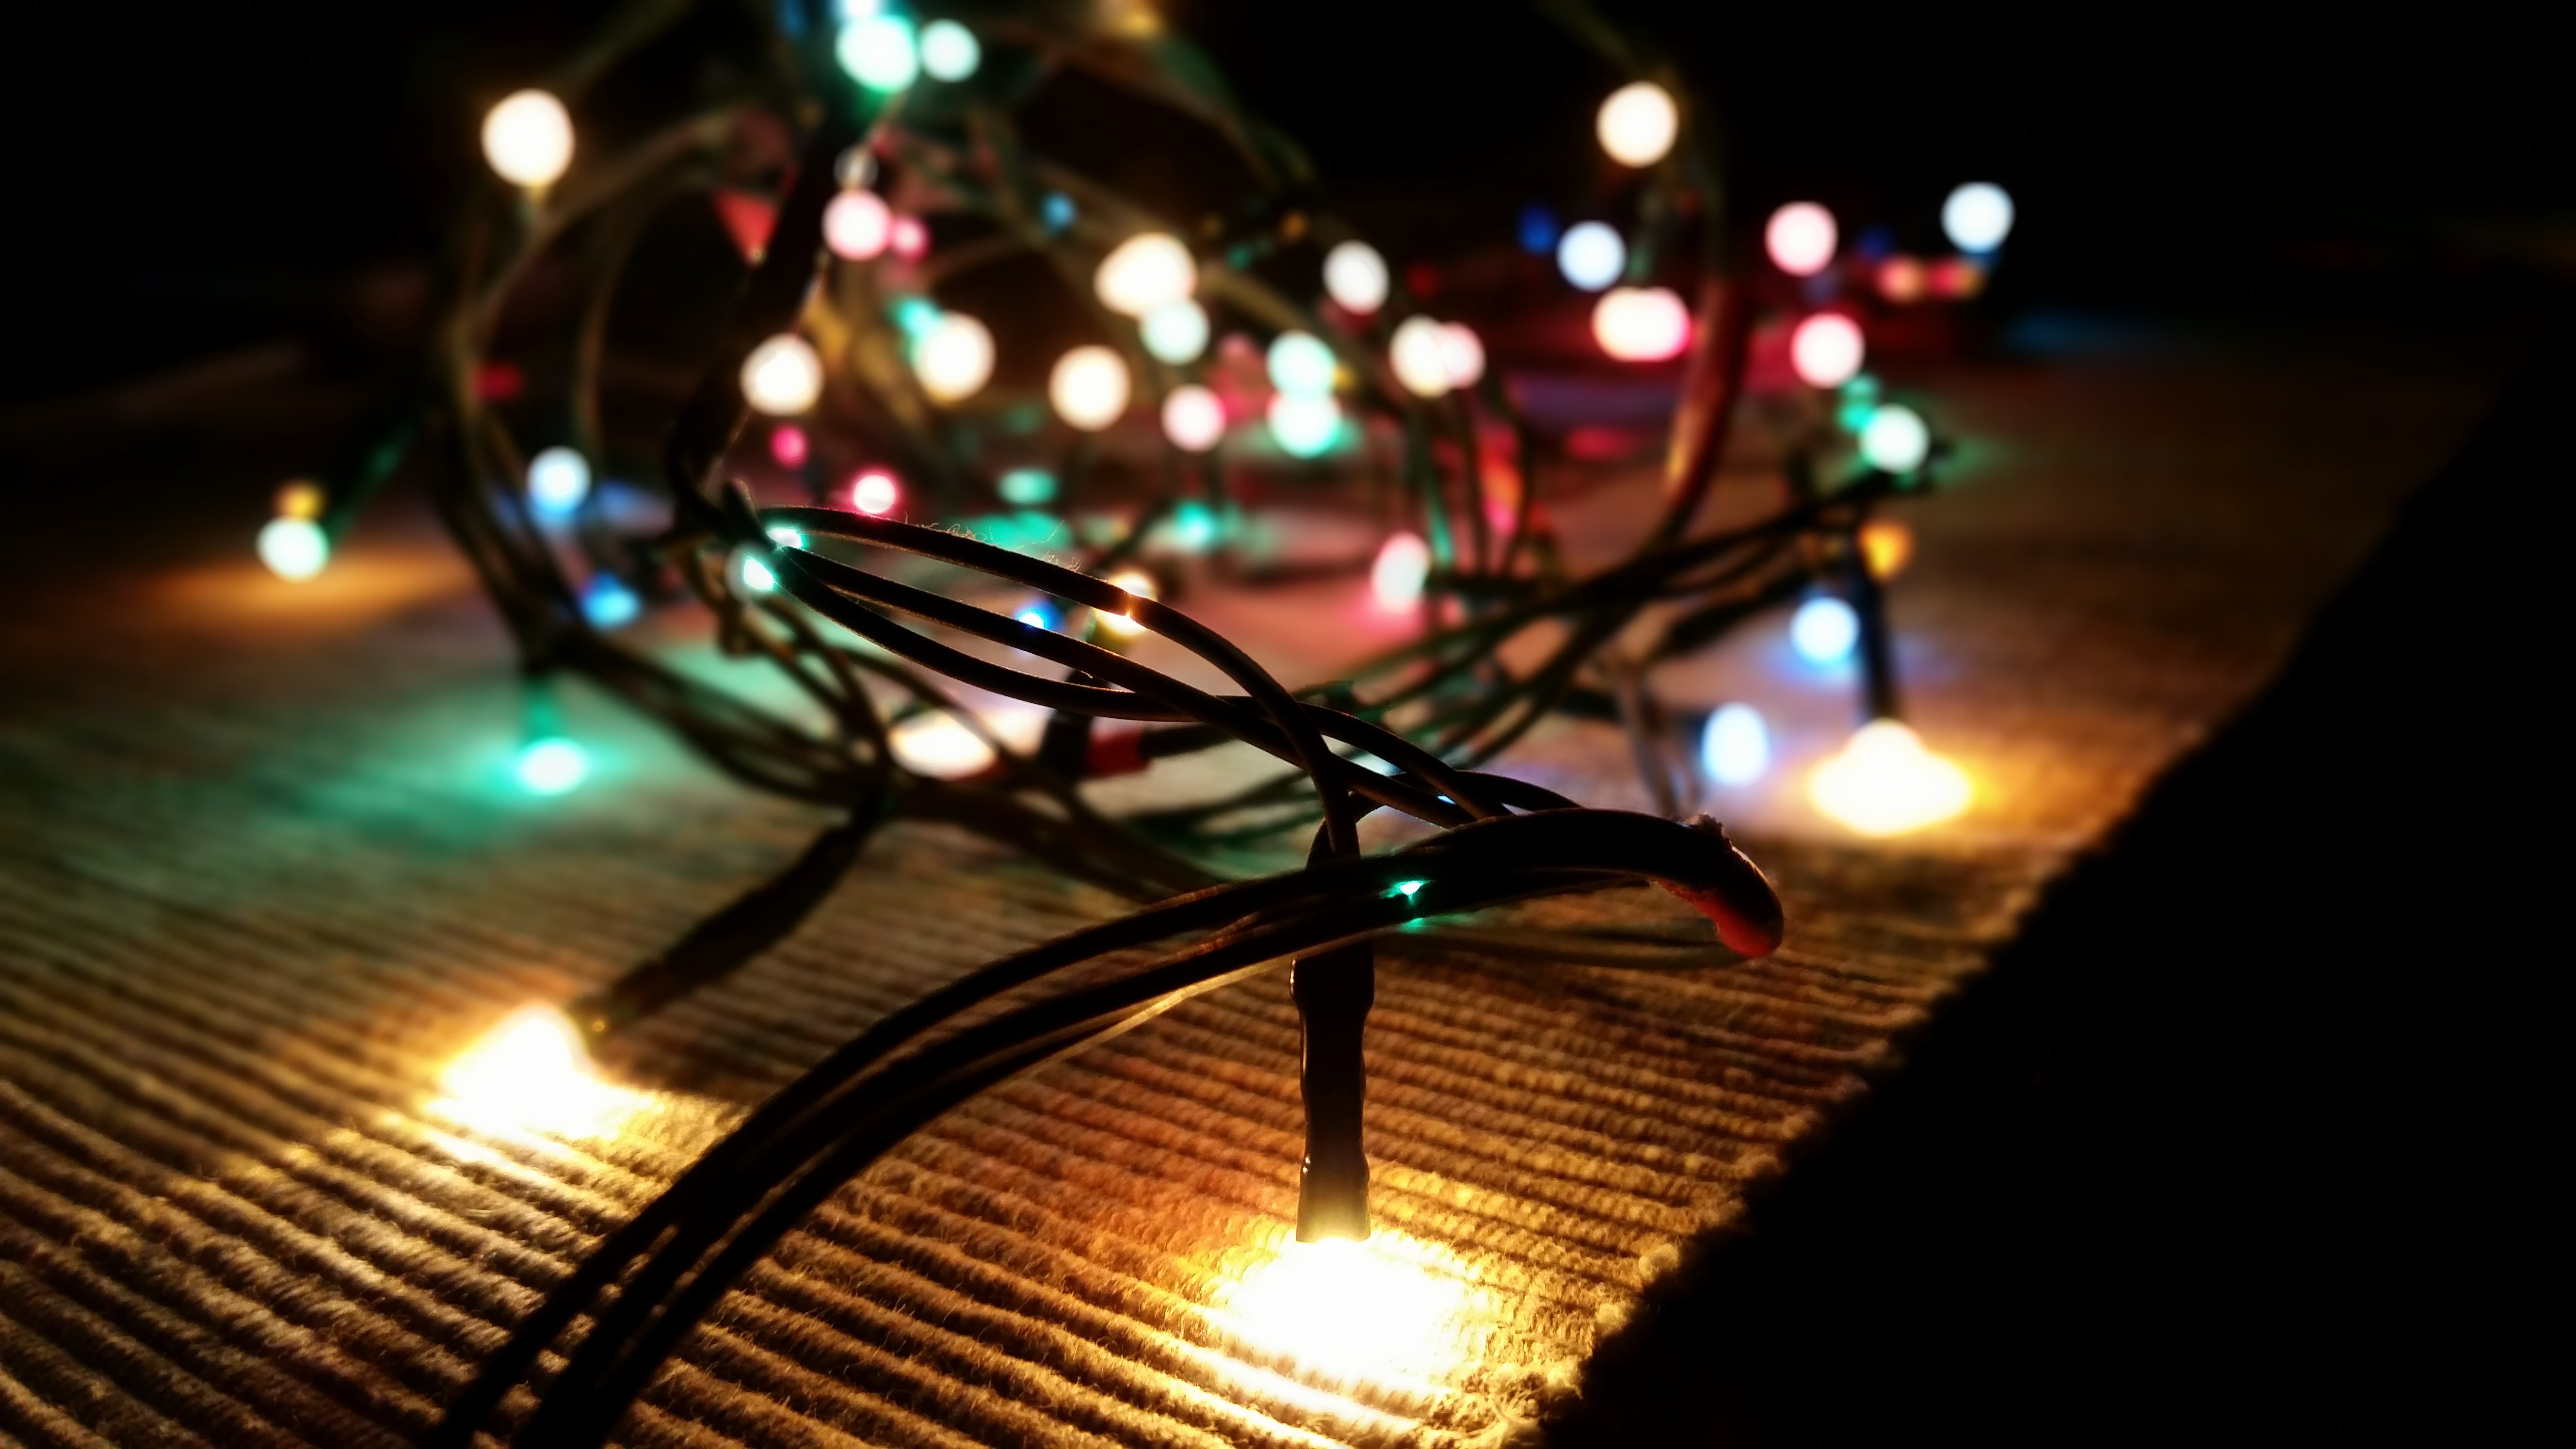
light, night, bulb, lighting, christmas decoration, nativity, lights, christmas lights, light bulbs